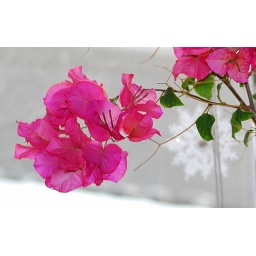
These Beauganvilla grow in my living room near the sunny window. I love growing flowers in my home all year round.